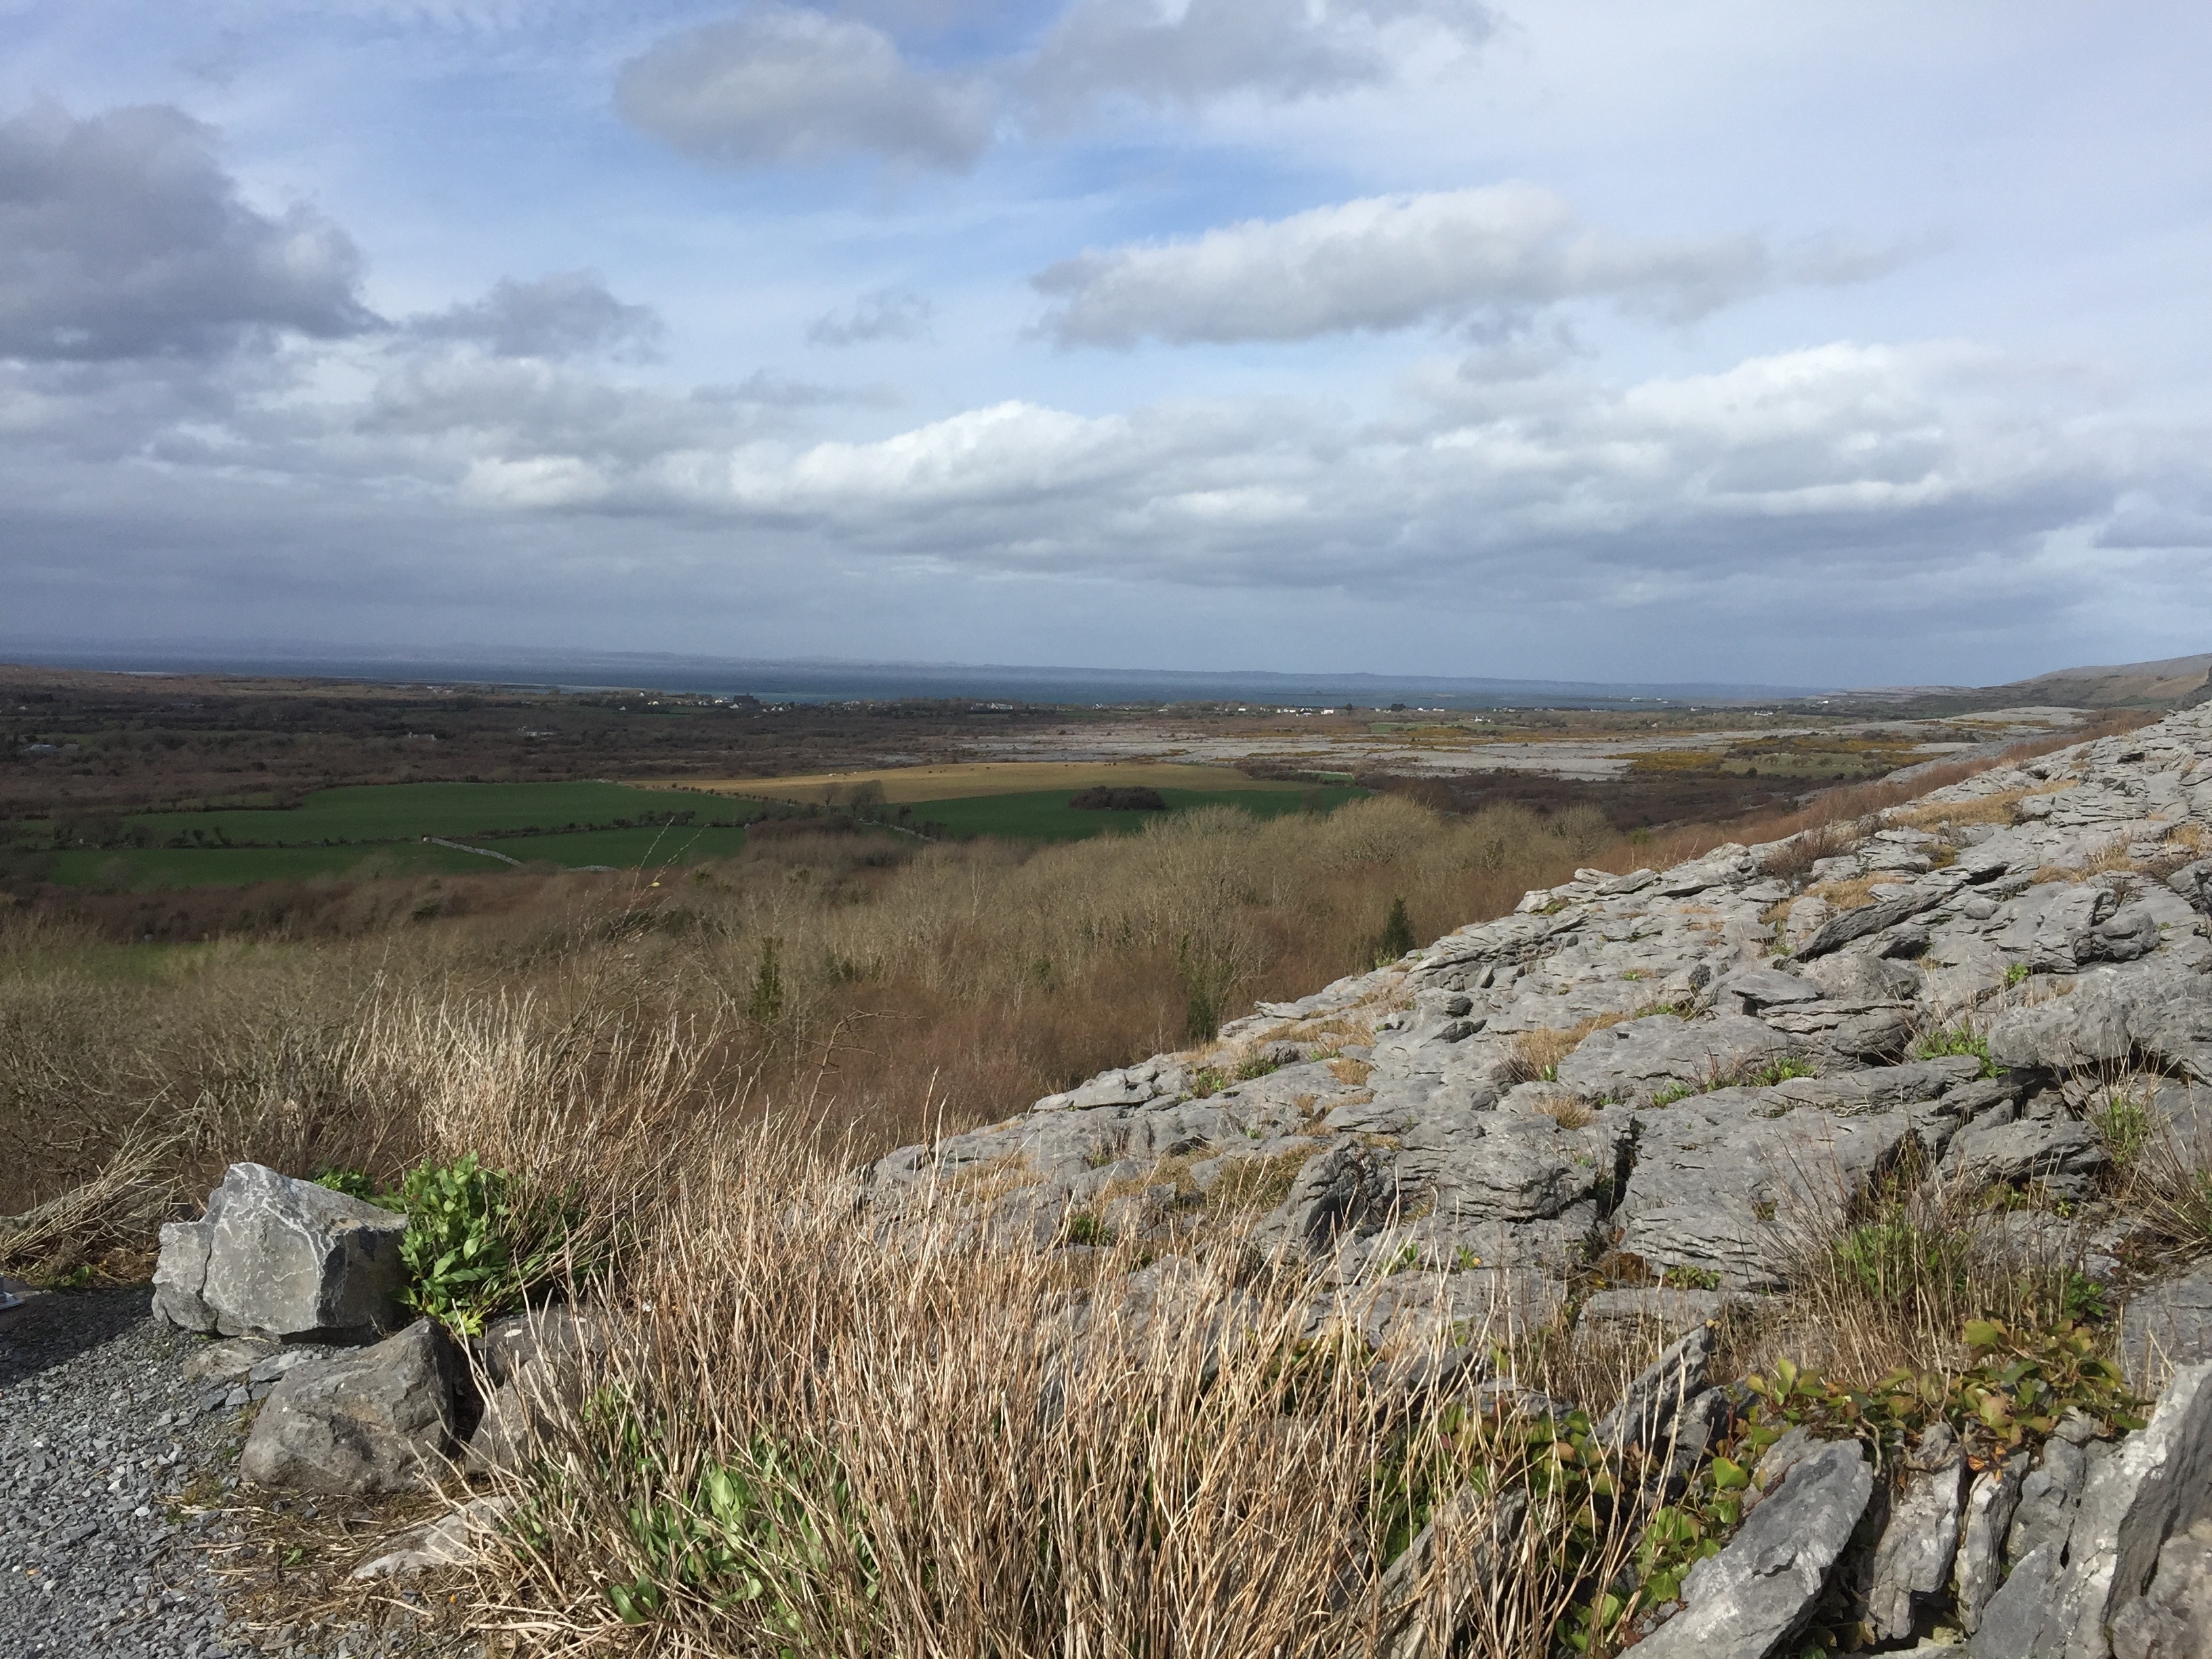
landscape, sea, coast, grass, rock, wilderness, walking, mountain, trail, prairie, hill, adventure, cliff, terrain, ridge, plain, geology, grassland, badlands, wetland, plateau, fell, ecosystem, steppe, rural area, landform, natural environment, geographical feature